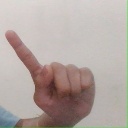
अक्षर: ए